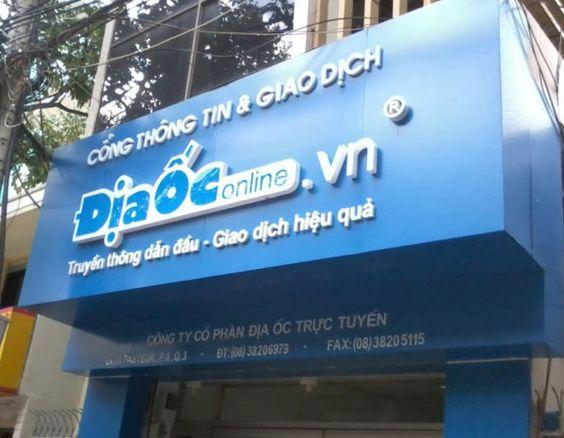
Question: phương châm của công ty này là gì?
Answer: phương châm của công ty này là truyền thông dẫn đầu - giao dịch hiệu quả